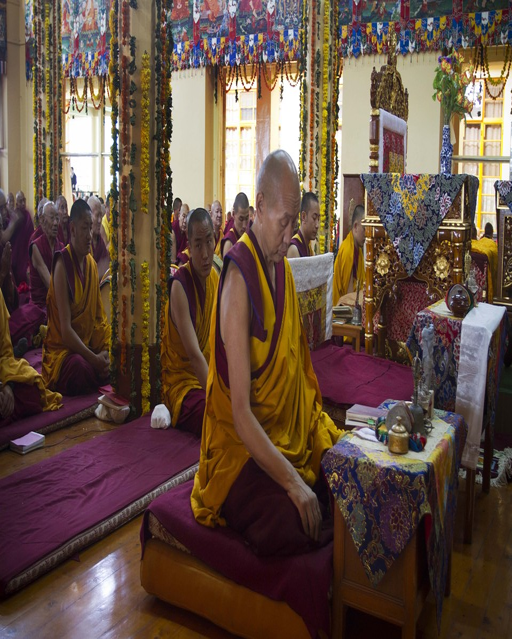
monks prayed at a temple in the northern city .